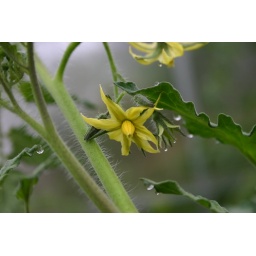
Tomato flower in the green house